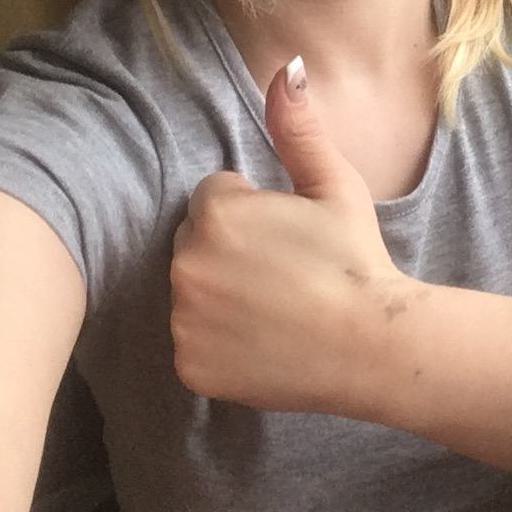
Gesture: like